Patrick Sensburg

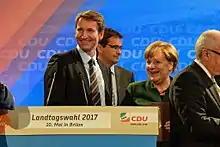
Patrick Sensburg with Angela Merkel

Sensburg has been a member of the CDU since 1989. From 2004 to 2009, he was Deputy Mayor of the City of Brilon and Group Chairman in the City Council of Brilon.